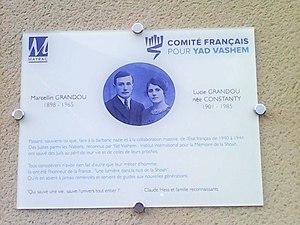
Plaque sérigraphiée réalisée par le Comité français pour Yad Vashem en mémoire de Marcellin et Lucie Grandou, avec photo, et apposée sur le mur fronton de l'ancienne école à l'entrée du bourg.
Marcellin et Lucie Grandou, Elie et Léa Louradour, sont deux couples d'agriculteurs de Saint-Sozy, proches parents et exploitant deux fermes voisines, qui ont caché une fratrie de deux enfants juifs en 1944 et à ce titre reconnus Justes parmi les nations par l'institut Yad Vashem.
Mayrac est une commune française, située dans le département du Lot en région Occitanie. Mayrac est comprise dans l'ancienne province du Quercy, plus précisément dans le Haut Quercy, sur le causse de Martel. La plus ancienne mention de Mayrac date de 930, elle a fait partie de la vicomté de Turenne jusqu'au XVIIIᵉ siècle. Après une brève existence pendant la période révolutionnaire, elle a de nouveau été érigée en commune en 1946. Commune essentiellement rurale à l'activité agricole, loin des grands centres, elle a subi près de deux siècles de baisse démographique, mais l'effectif de sa population croît de nouveau au début du XXIᵉ siècle, en particulier du fait de l'attraction de la zone d'emploi de Brive-la-Gaillarde. Elle est intégrée depuis sa création dans la communauté de communes Causses et Vallée de la Dordogne. Mayrac, située au cœur de la région touristique de la vallée de la Dordogne est une villégiature très proche de hauts lieux du patrimoine national comme Rocamadour, Padirac, Sarlat, Collonges-la-Rouge, etc.